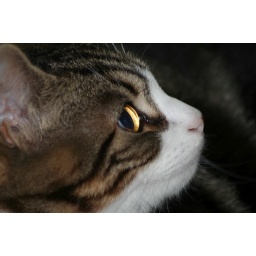
Just a cute shot I took of mal in his bed